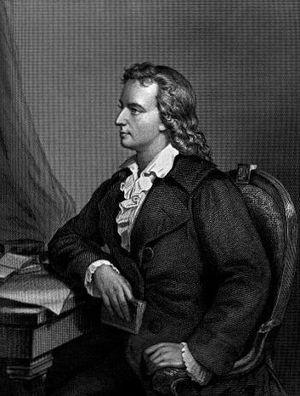
Luisa Miller est un opéra en trois actes, le quatorzième de Giuseppe Verdi, alors âgé de 36 ans, présenté pour la première fois au Teatro San Carlo de Naples le 8 décembre 1849. Il est considéré comme un tournant dans le style verdien.